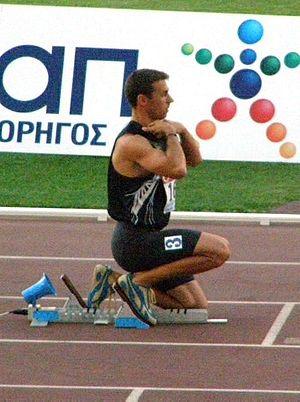
Periklís Iakovákis, né le 24 mars 1979 à Patras, est un athlète grec spécialiste du 400 m haies. Il est détenteur du record de Grèce de la discipline et champion de Grèce à neuf reprises.